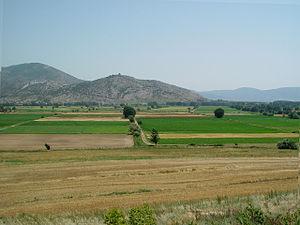
La bataille de Phillipe voit, au cours de deux affrontements successifs, les triumvirs Octave et Antoine vaincre les républicains Brutus et Cassius dans la plaine à l'ouest de Philippes, en Macédoine orientale. Cette défaite sonne le glas des espoirs du Sénat de préserver le régime républicain.